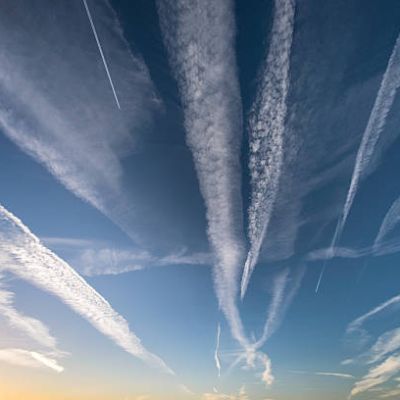
Cloud type: Contrail (Ct)